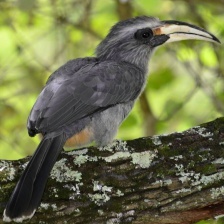
Species: MALABAR HORNBILL
Scientific name: OCYCEROS GRISEUS
ImageNet parent category: hornbill